Sines

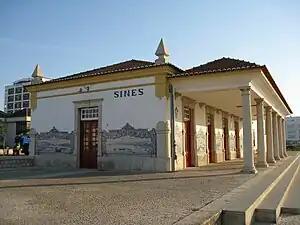
Old railway station of Sines

The economy of Sines municipality depends on energy, oil refining, port activity, fishing, tourism and trade. The municipality has an important investment park managed by AICEP Global Parques, and a science park, the Sines Tecnopolo.